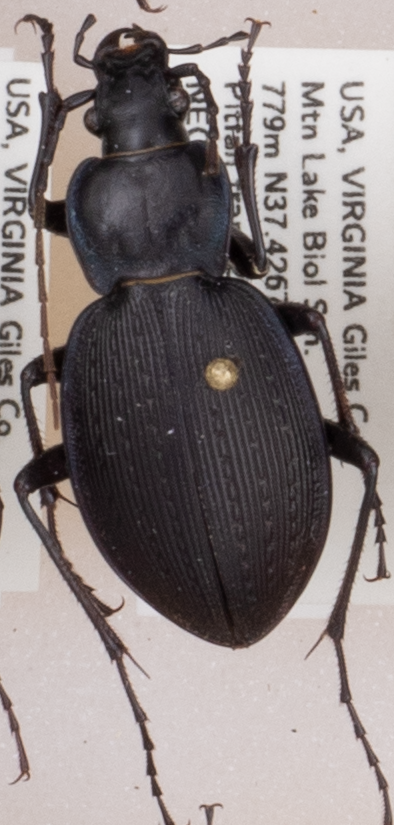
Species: Carabus goryi
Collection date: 2018-05-22
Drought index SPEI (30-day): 1.466
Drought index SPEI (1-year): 0.554
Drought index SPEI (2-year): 0.678